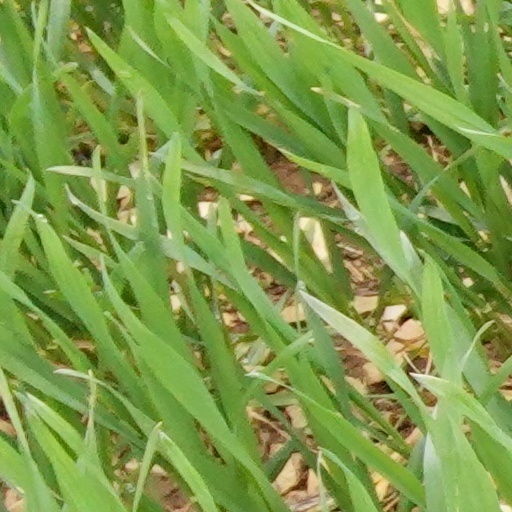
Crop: wheat